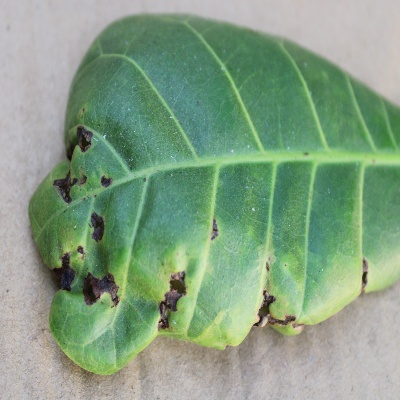
Crop: Cashew
Condition: anthracnose